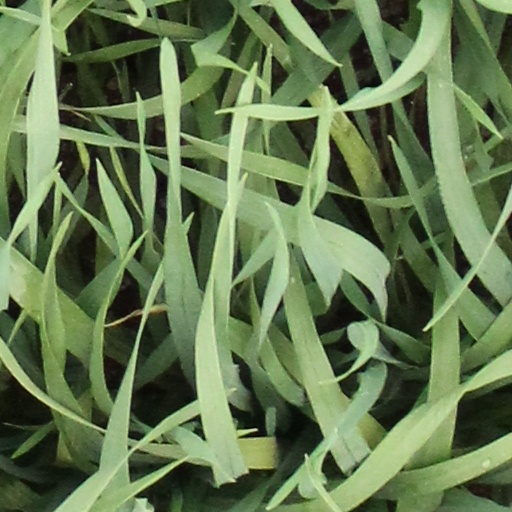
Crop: wheat